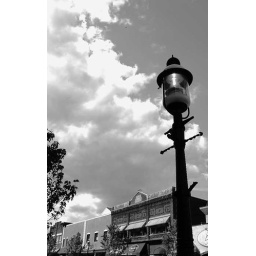
it was bright and sunny in the afternoon...but the street lamp was on!